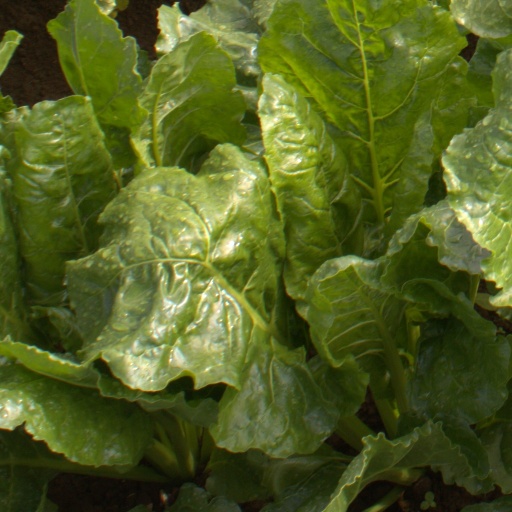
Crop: sugar beet